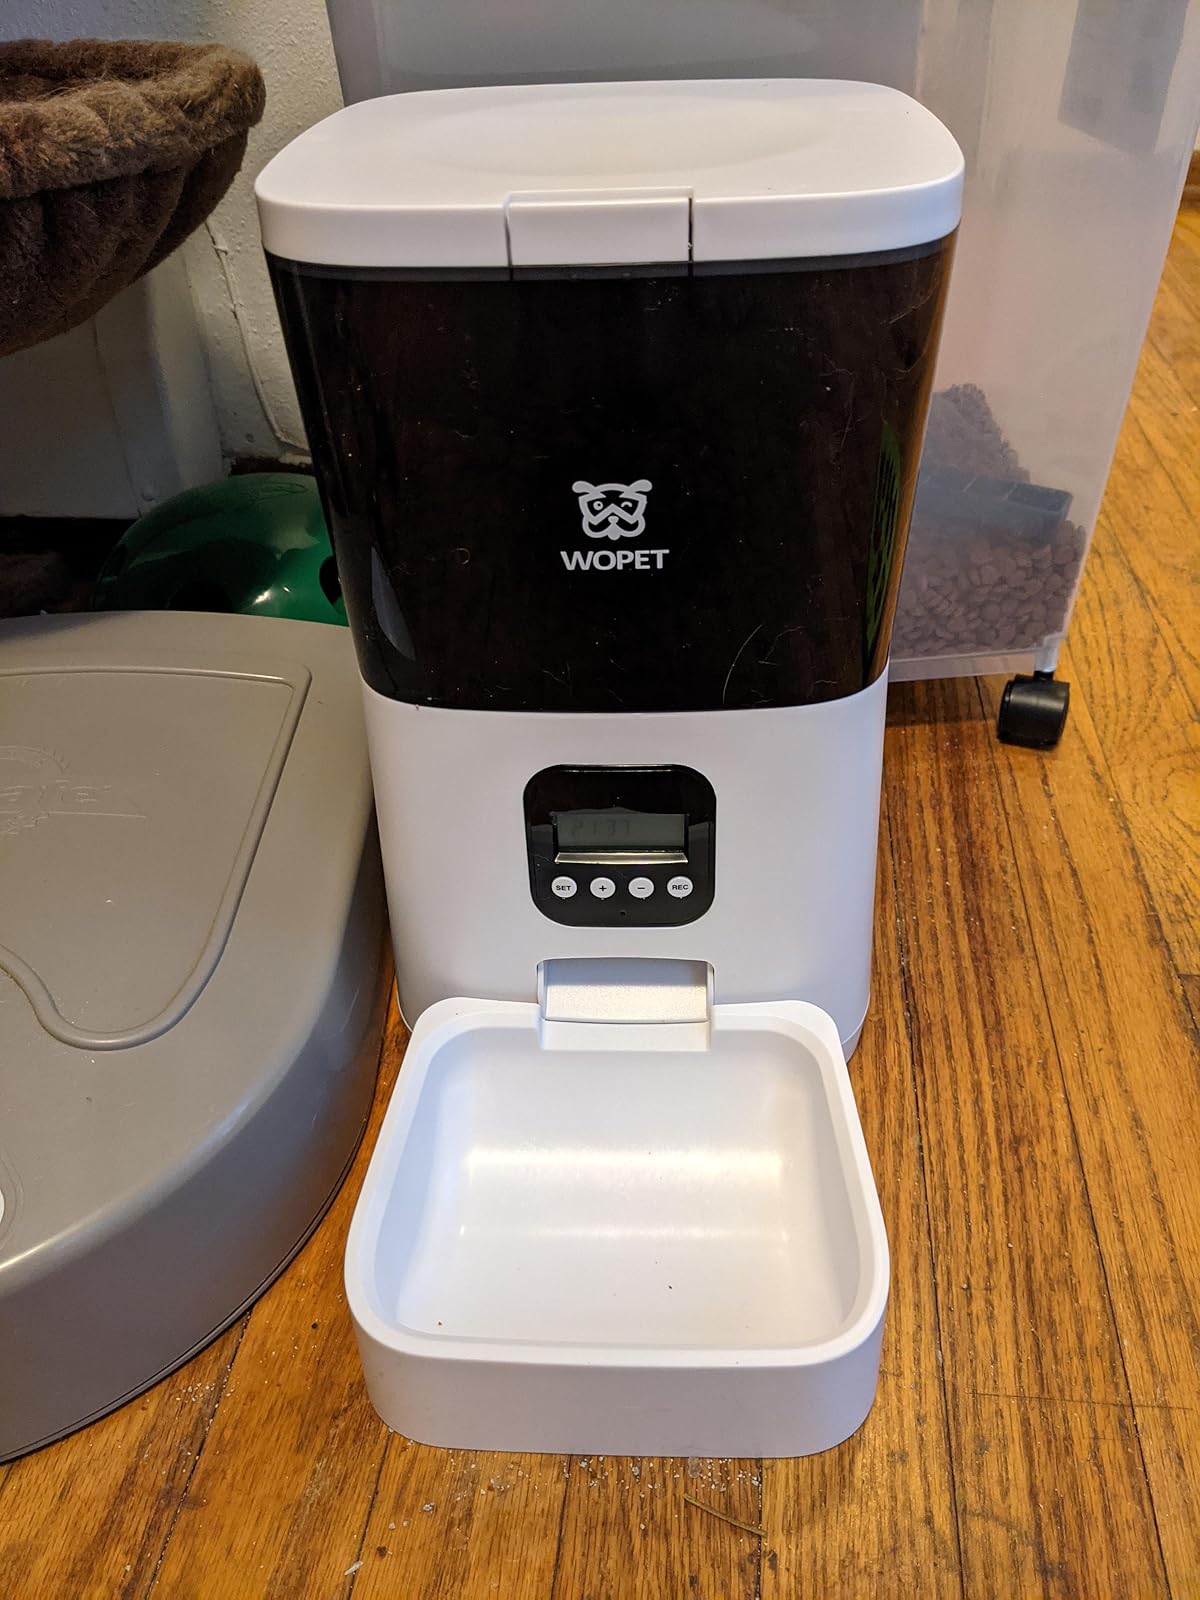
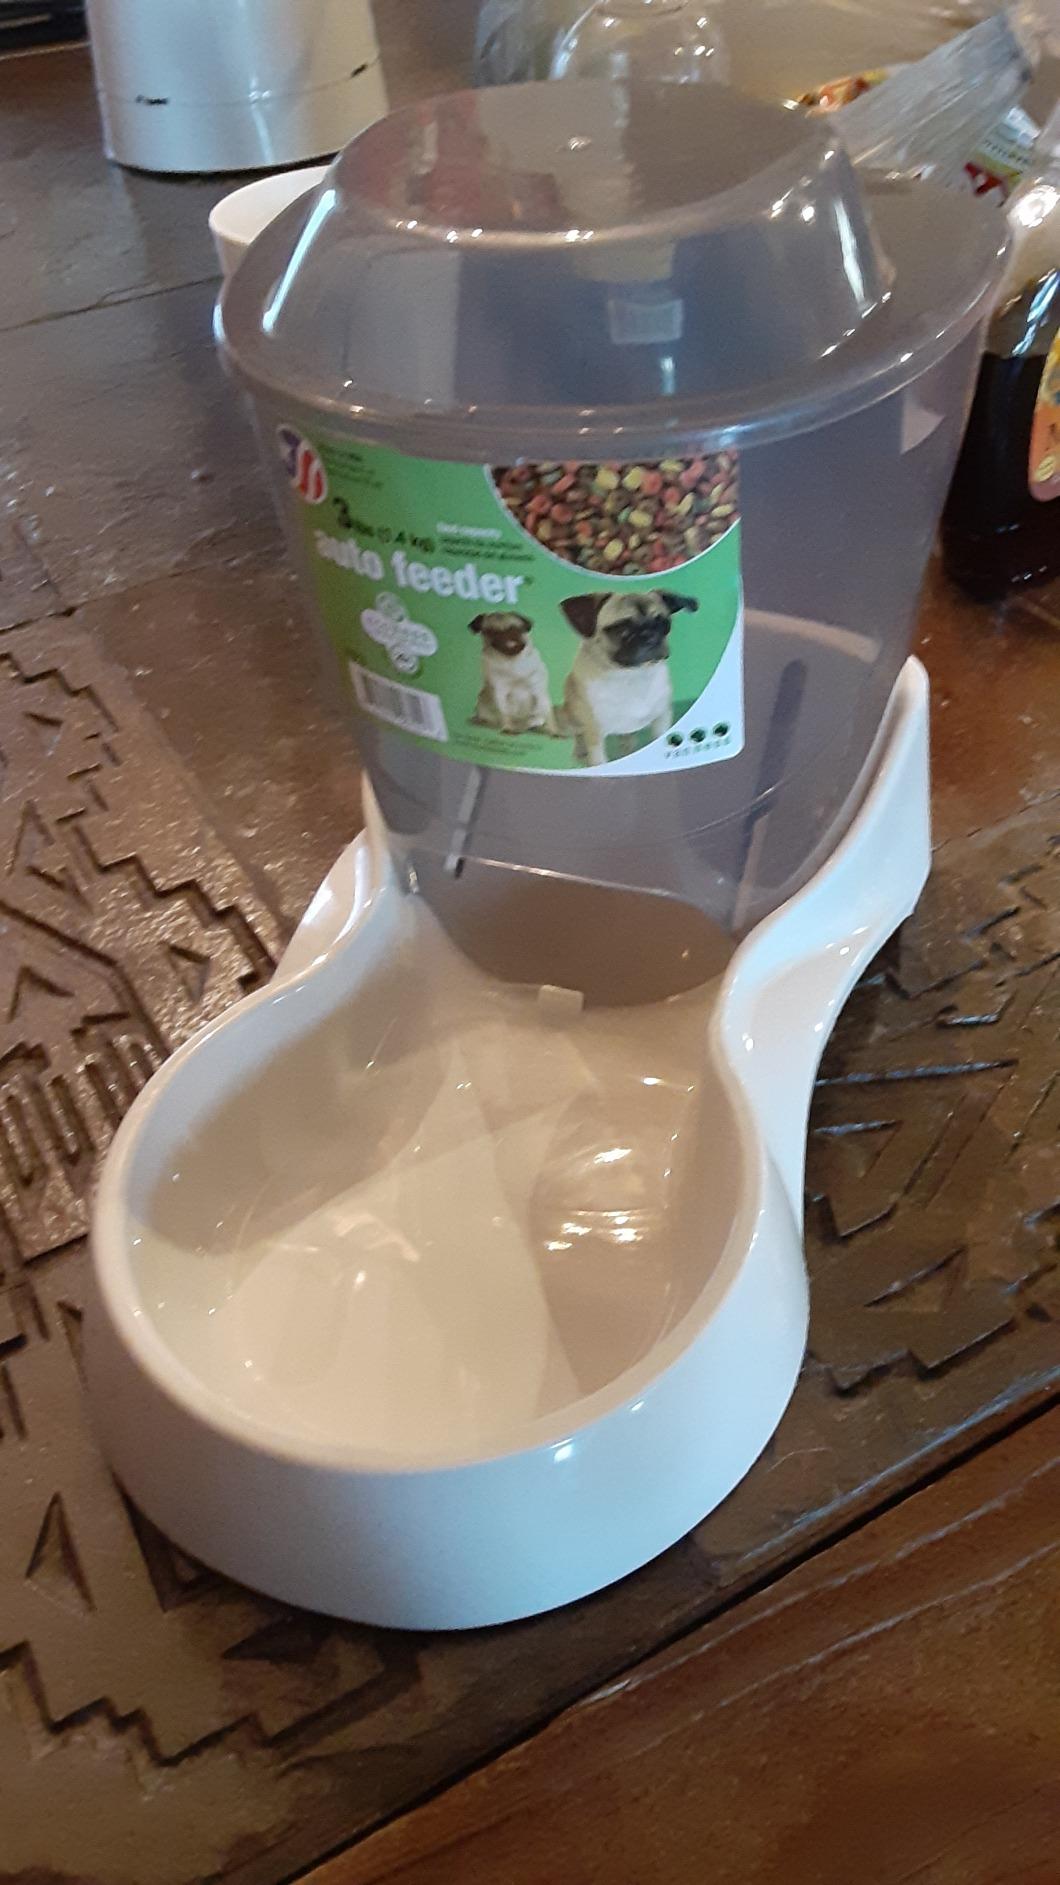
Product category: items_feeder
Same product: no